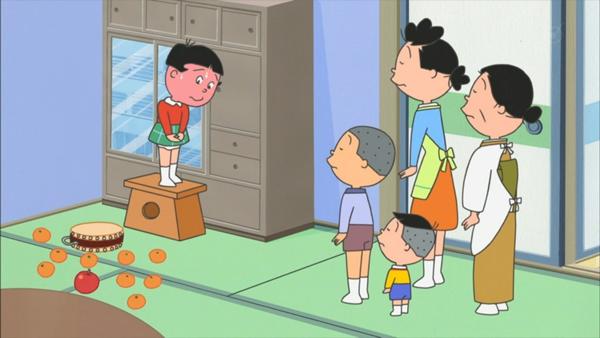
回答: 家族にユーチューバーである事がバレた。